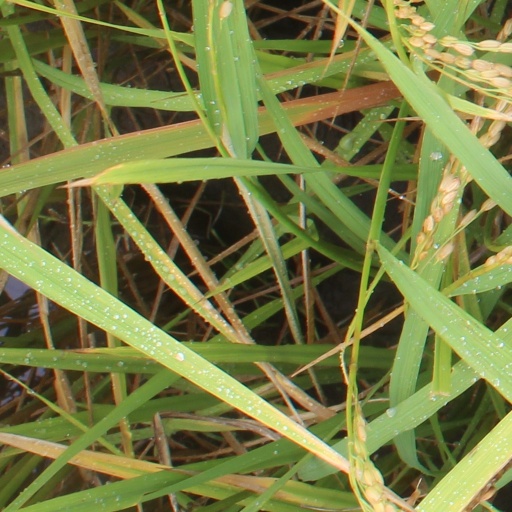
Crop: rice